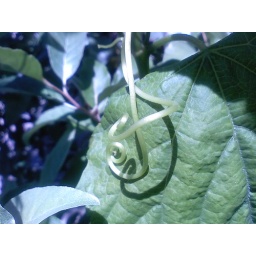
This was taken from my phone outside of a sports bar I was working at in Mountain Home AR.